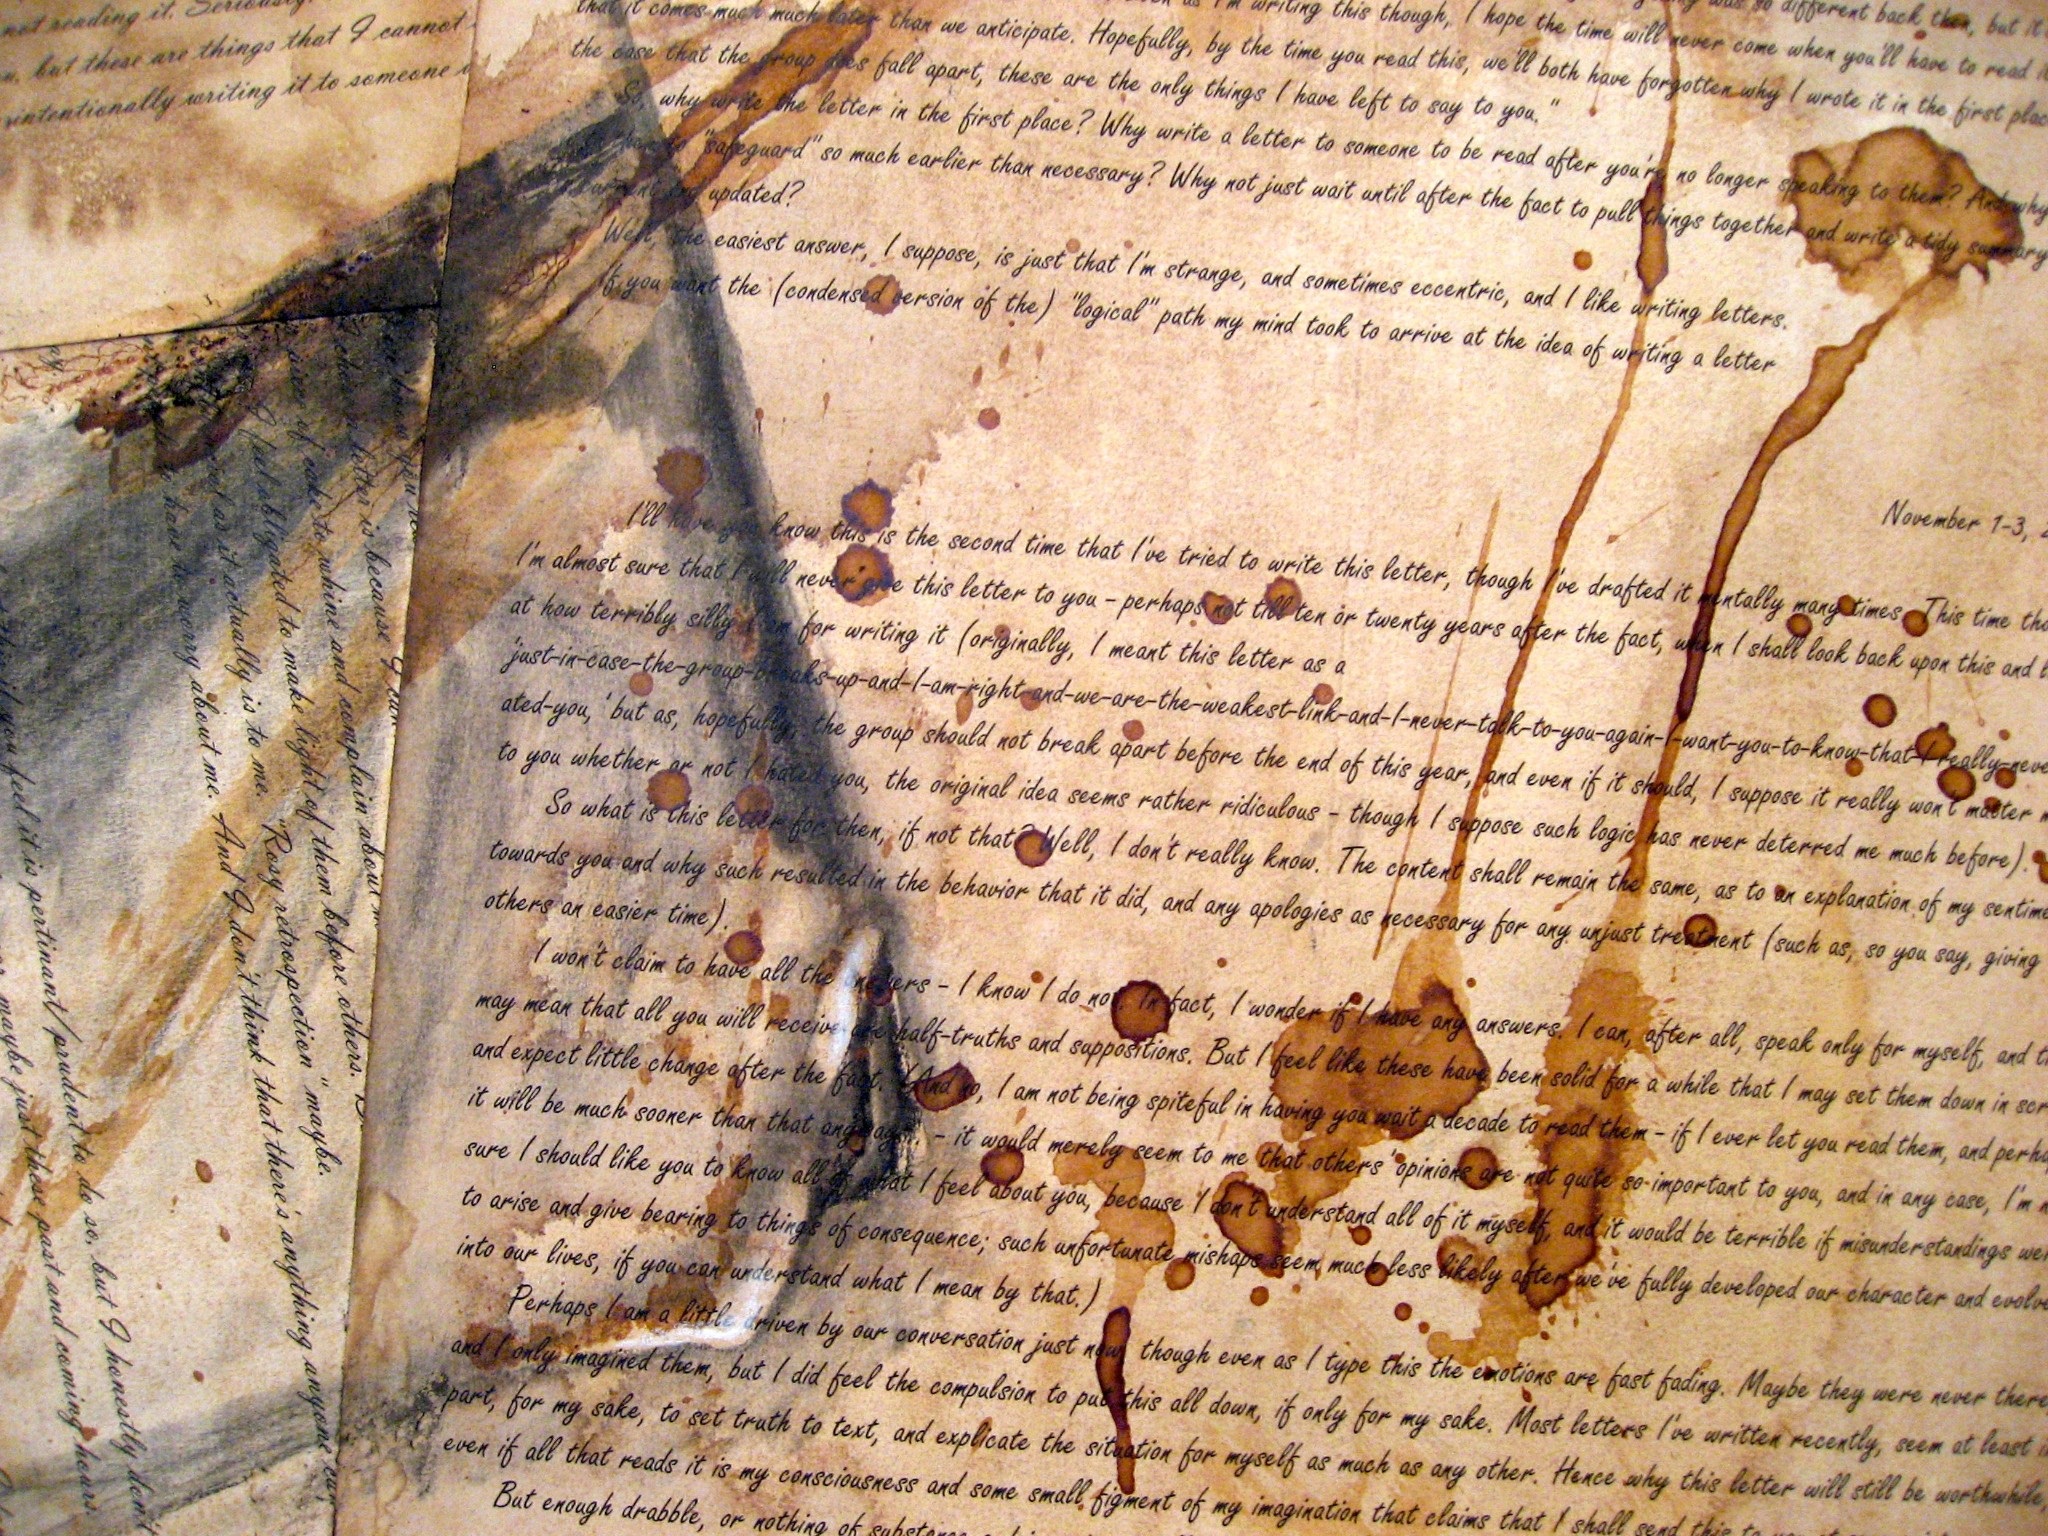
coffee, wood, texture, soil, paper, page, map, art, stain, geology, text, history, stained, damaged, textured paper, ancient history